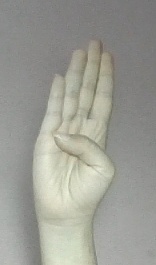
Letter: kaaf